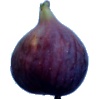
Label: fig